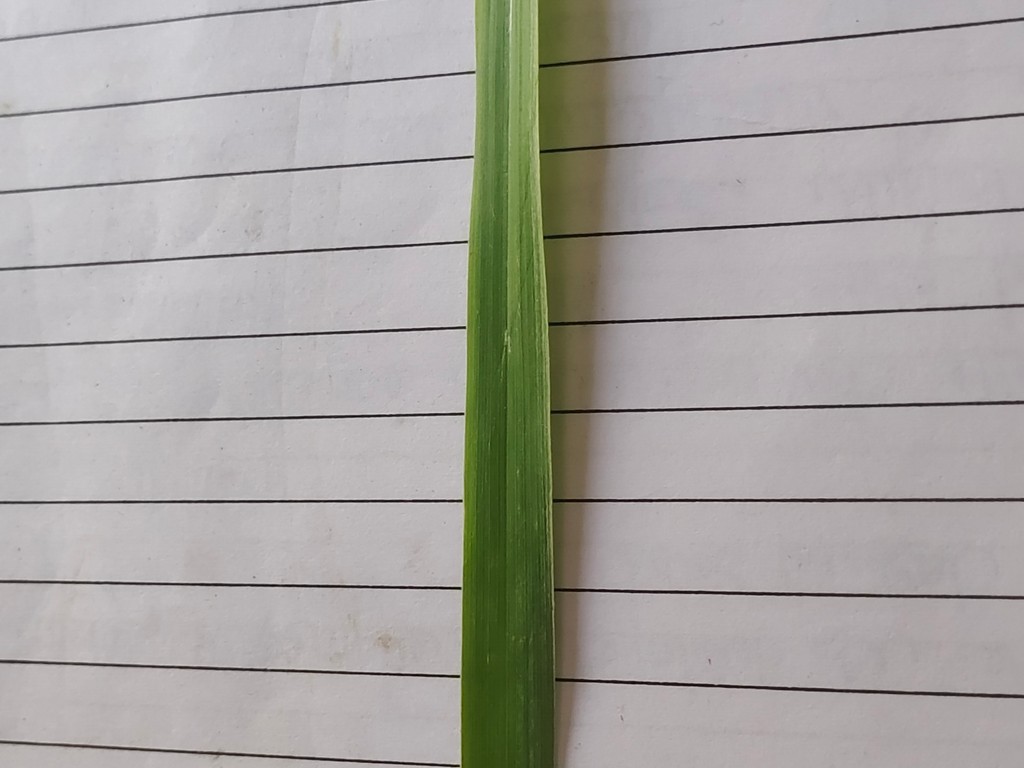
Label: Healthy